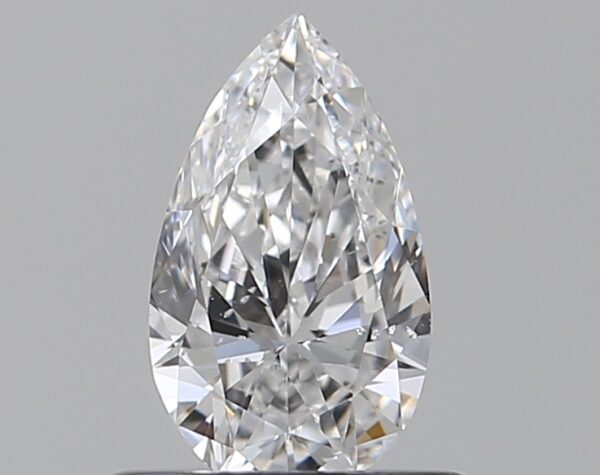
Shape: pear
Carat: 0.5
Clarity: SI2
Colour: D
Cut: EX
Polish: EX
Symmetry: VG
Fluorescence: N
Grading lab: GIA
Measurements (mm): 7.33 x 4.29 x 2.57